Fibera KK-1e Utu

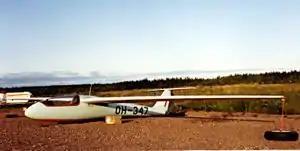

The Fibera KK-1e Utu (English: "Mist") is a Finnish mid-wing, T-tailed, single-seat, FAI Standard Class glider that was designed by Ahto Anttila and produced by Fibera in the 1960s.